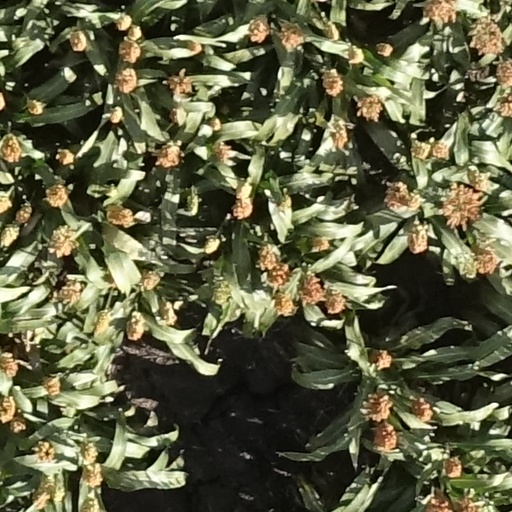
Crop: sorghum